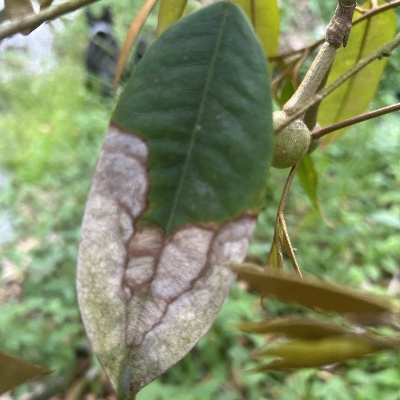
Label: Leaf_Colletotrichum